Henry Goddard (architect)

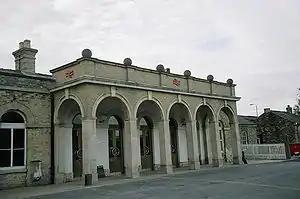
Boston Railway Station, 1850

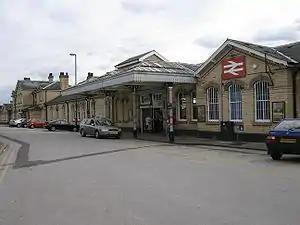
Retford Rilaway Station

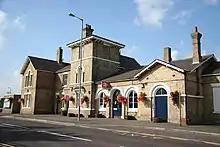
Spalding Station1848

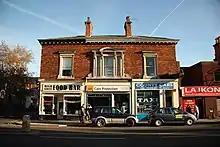
Lincolnshire County Police HQ 382 High Street,1859

The Lincolnshire Constabulary was formed in 1856 under the County and Borough Police Act 1856. Goddard was the first architect to the Constabulary and the first buildings to be constructed were in the south of the County at Spalding, Holbeach and Long Sutton in 1857. with further Police Stations at Donington in 1858, Sutterton in 1859 and Crowland in 1865.